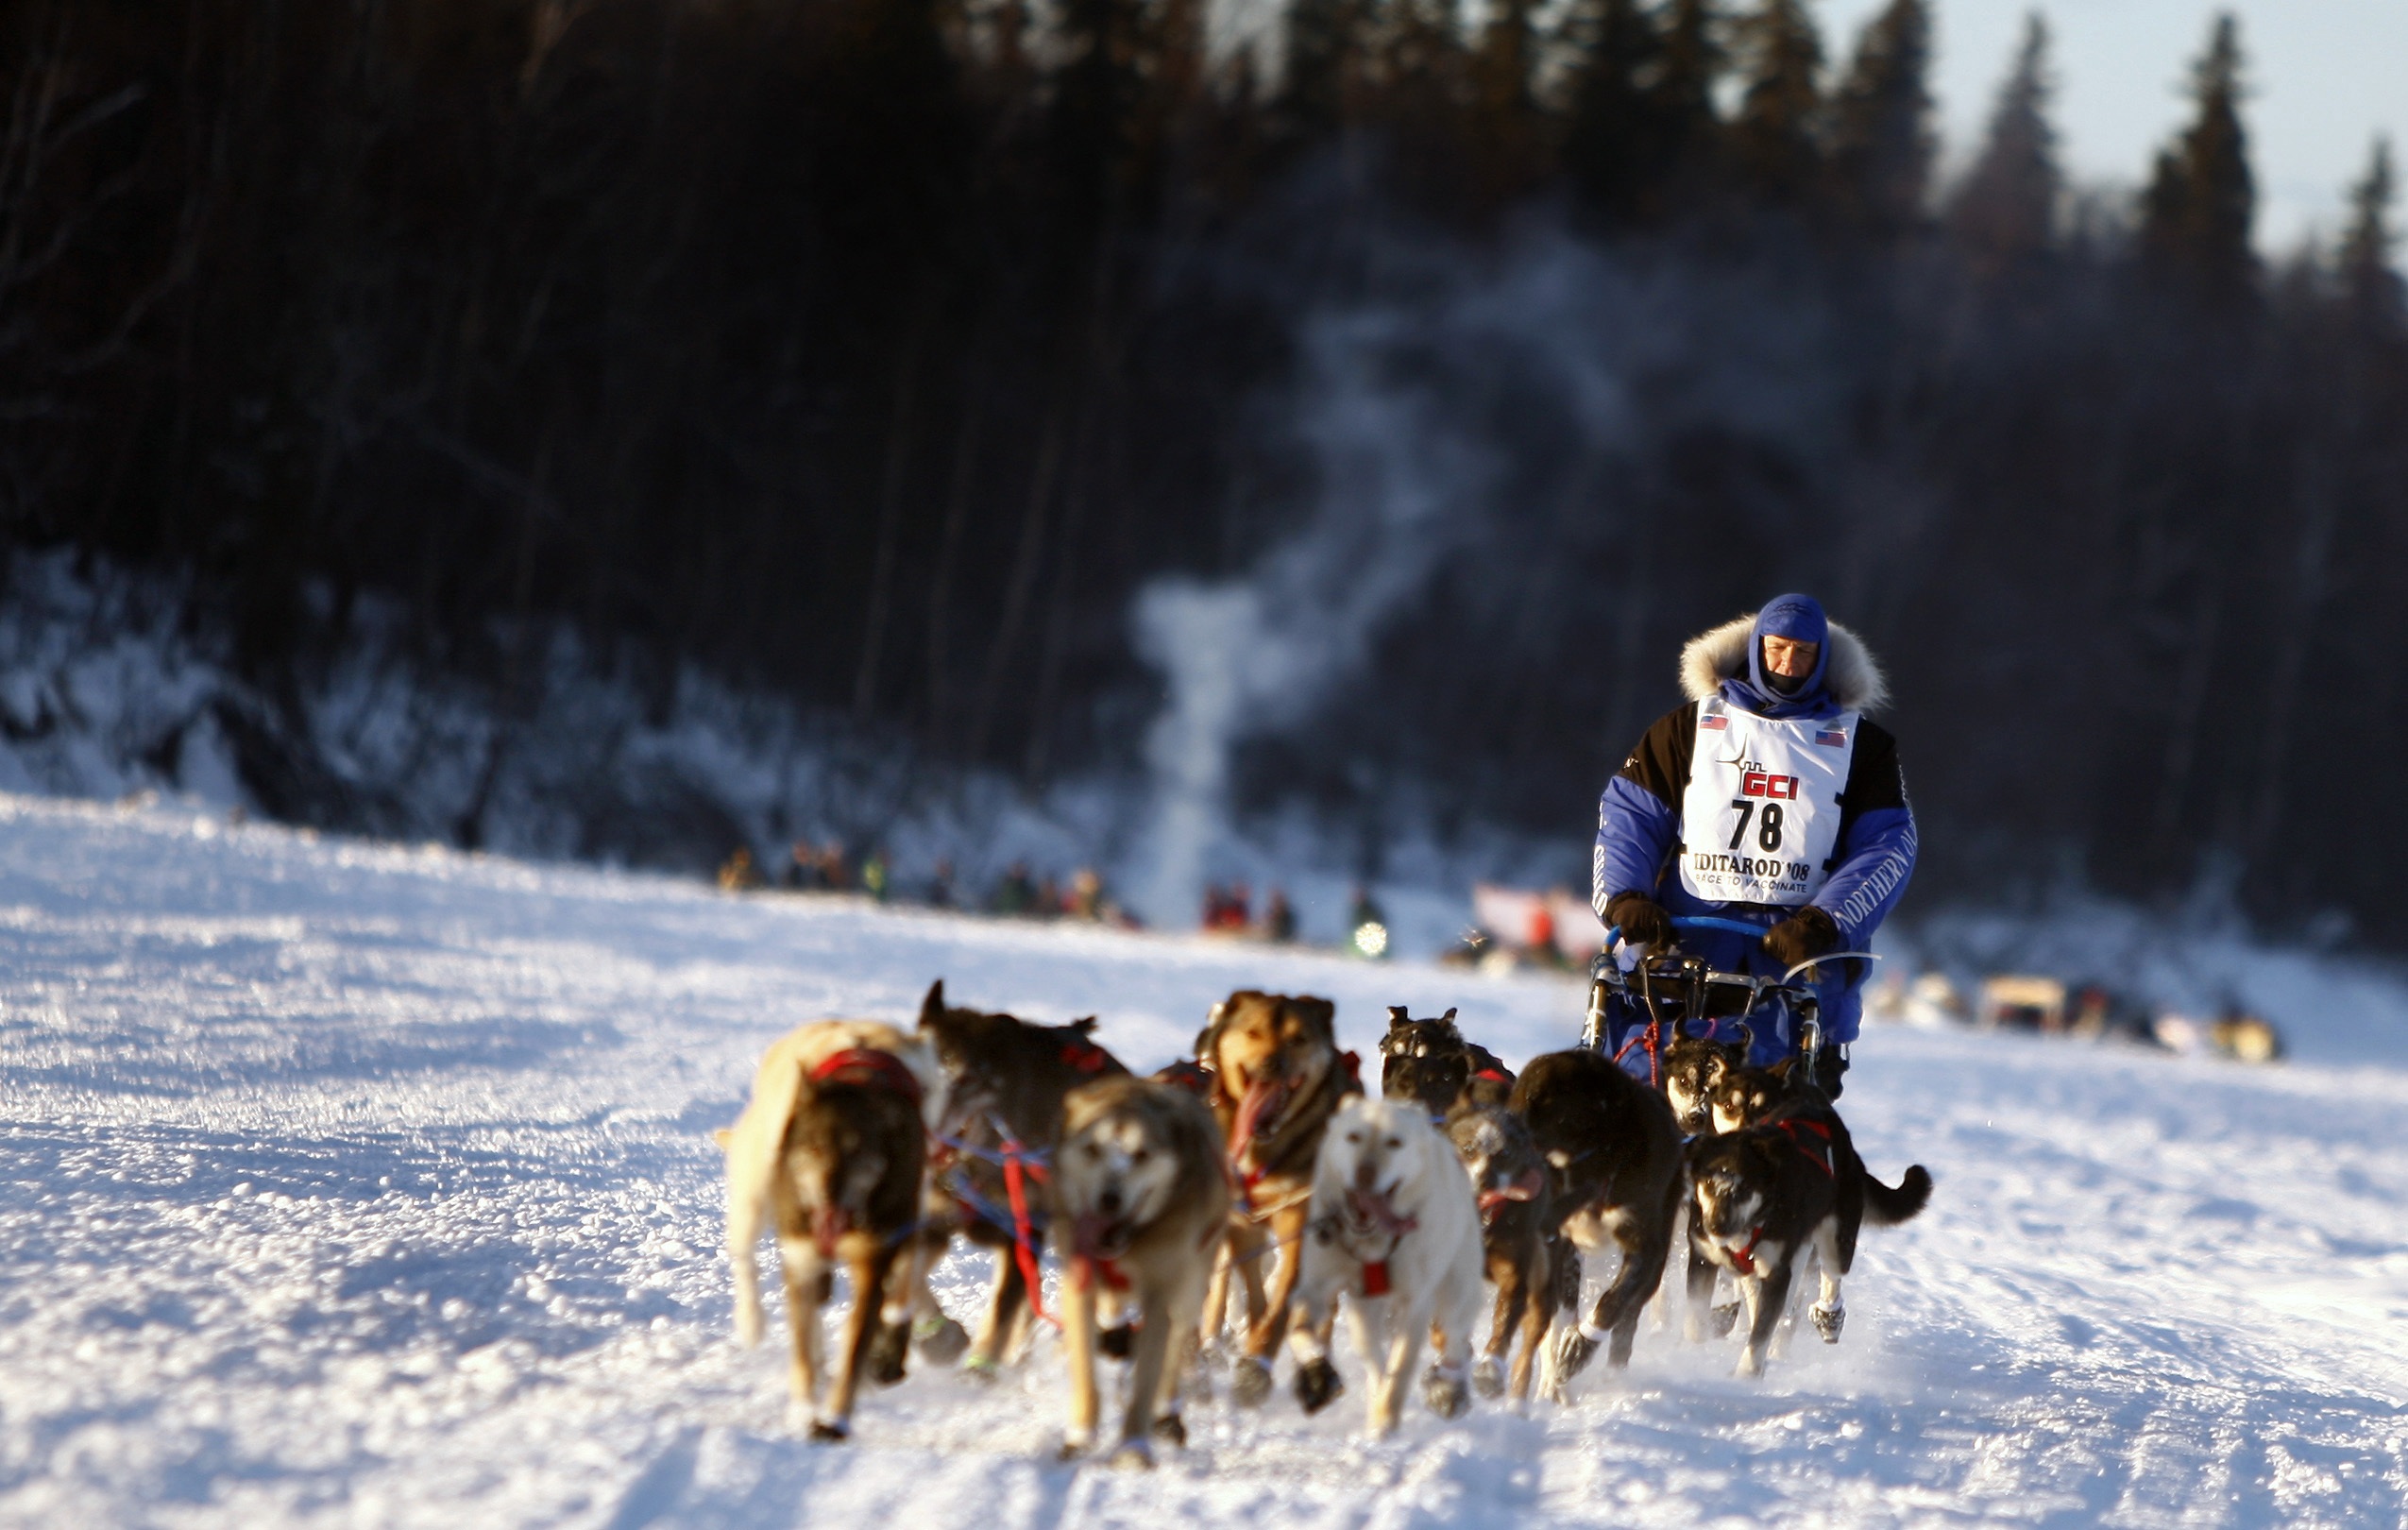
snow, winter, trail, running, dog, vehicle, season, husky, race, competition, dogs, team, harness, racing, teamwork, sled, alaska, practice, iditarod, dog sled, dogsled, land vehicle, malamute, dog like mammal, sled dog racing, mushing